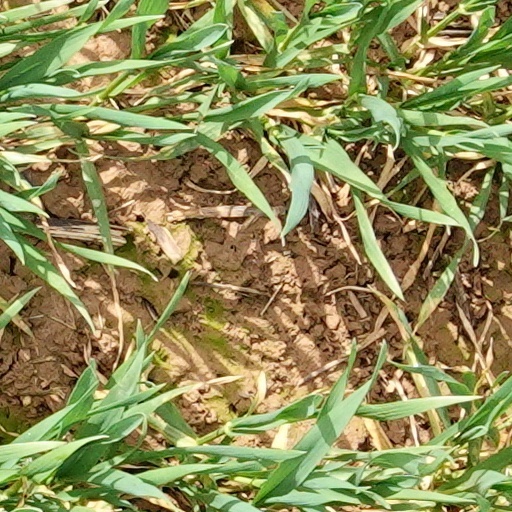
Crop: wheat